Slimer

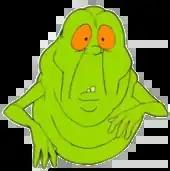
Slimer, as appeared in the animated series "The Real Ghostbusters".

Again voiced by Ivan Reitman, and now officially known as Slimer (due to the popularity of "The Real Ghostbusters"), Slimer first appears in "Ghostbusters II" when Louis Tully caught Slimer eating his lunch, to which the two of them fled in fear from one another. In a deleted scene set between the scene with Dana's bathtub and the scene with Dana and Venkman going out for dinner (mentioned in the novelization), Louis attempts to catch Slimer using a Proton Pack by baiting him with fried chicken.